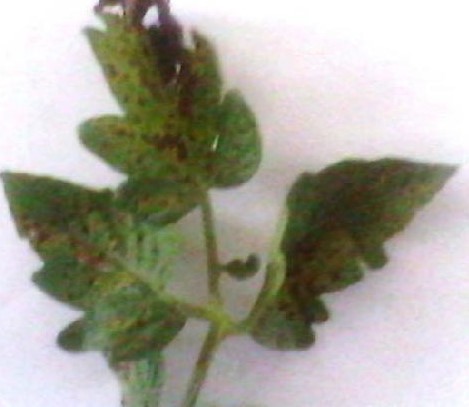
Plant: Tomato
Disease: tomato septoria leaf spot